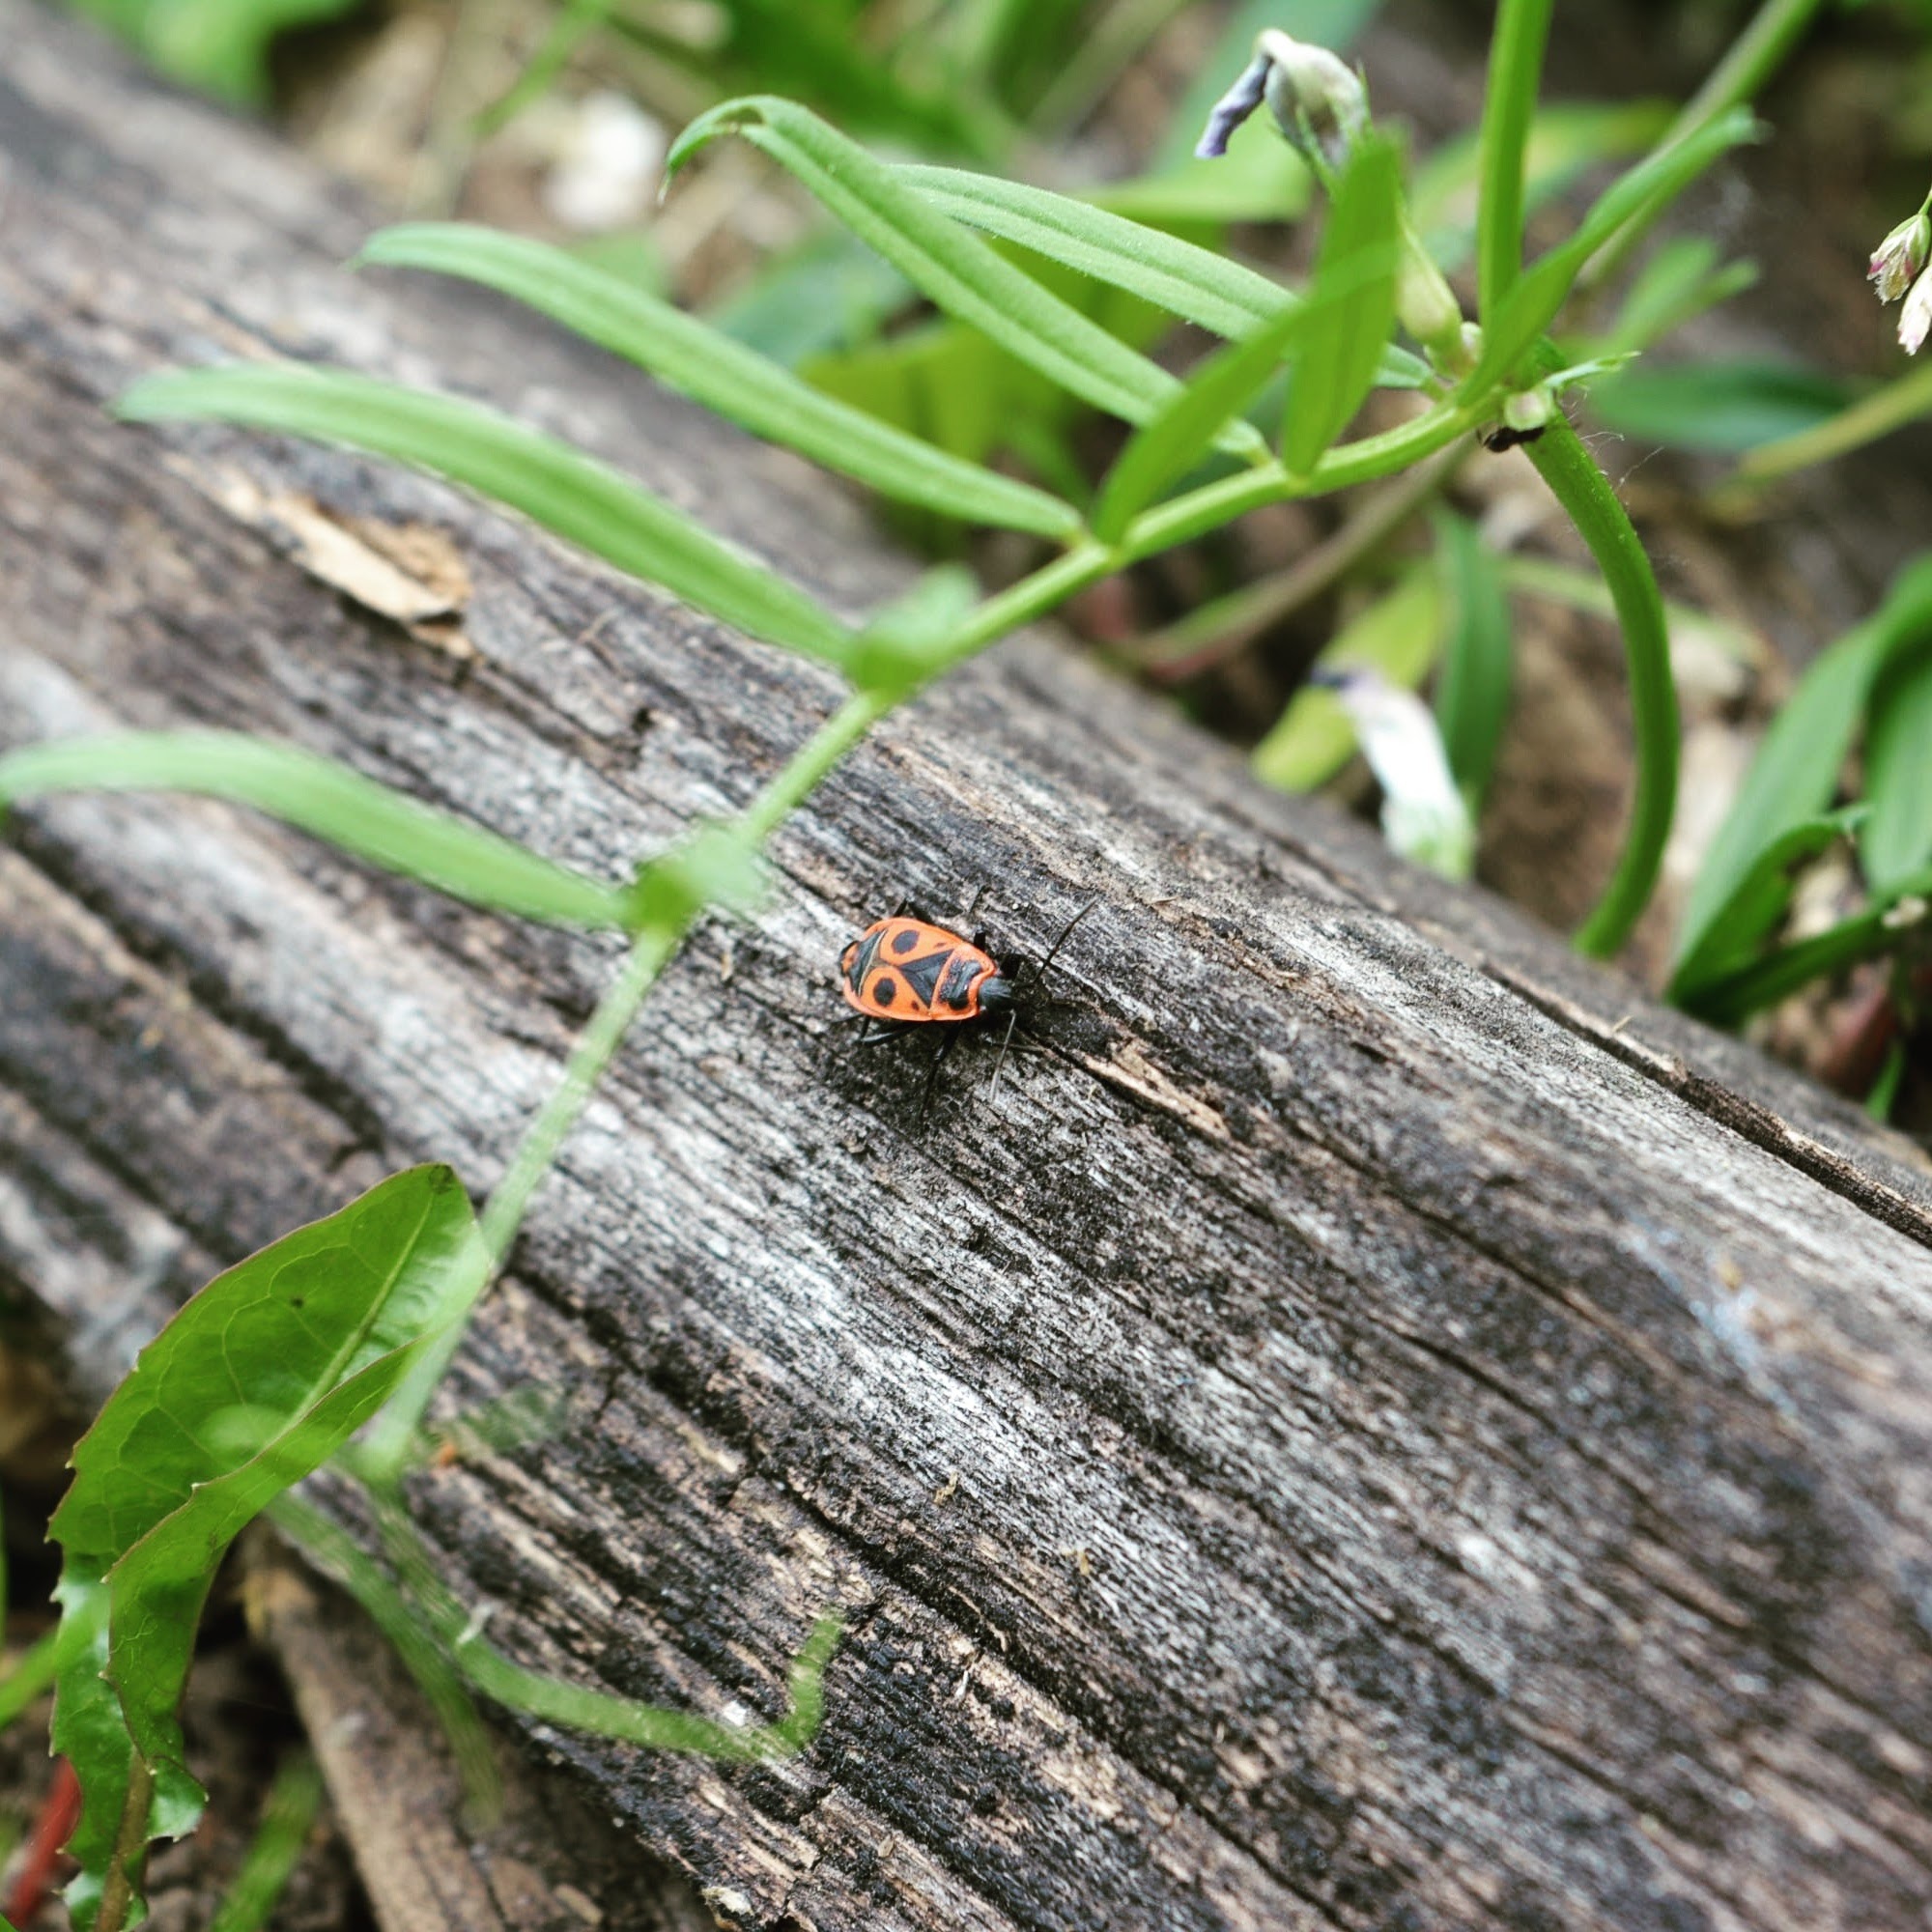
nature, wood, leaf, flower, wildlife, green, insect, bug, botany, garden, flora, fauna, invertebrate, macro photography